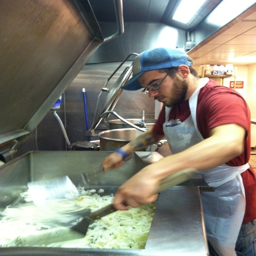
A male cooking onions on a stove.
A man is preparing food in a deep fryer.
A chef in a red shirt and blue hat grilling onions.
some dude cheffin up dumb hard for his job
A man at work cooking with two utensils.